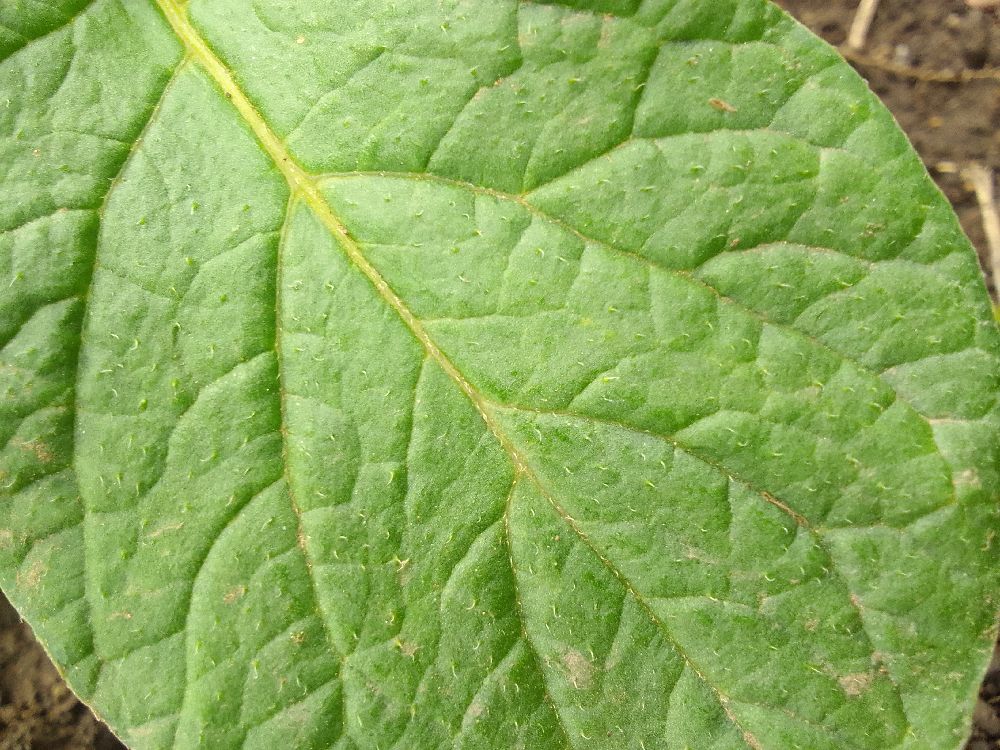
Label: Healthy